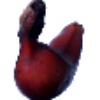
Label: red_banana